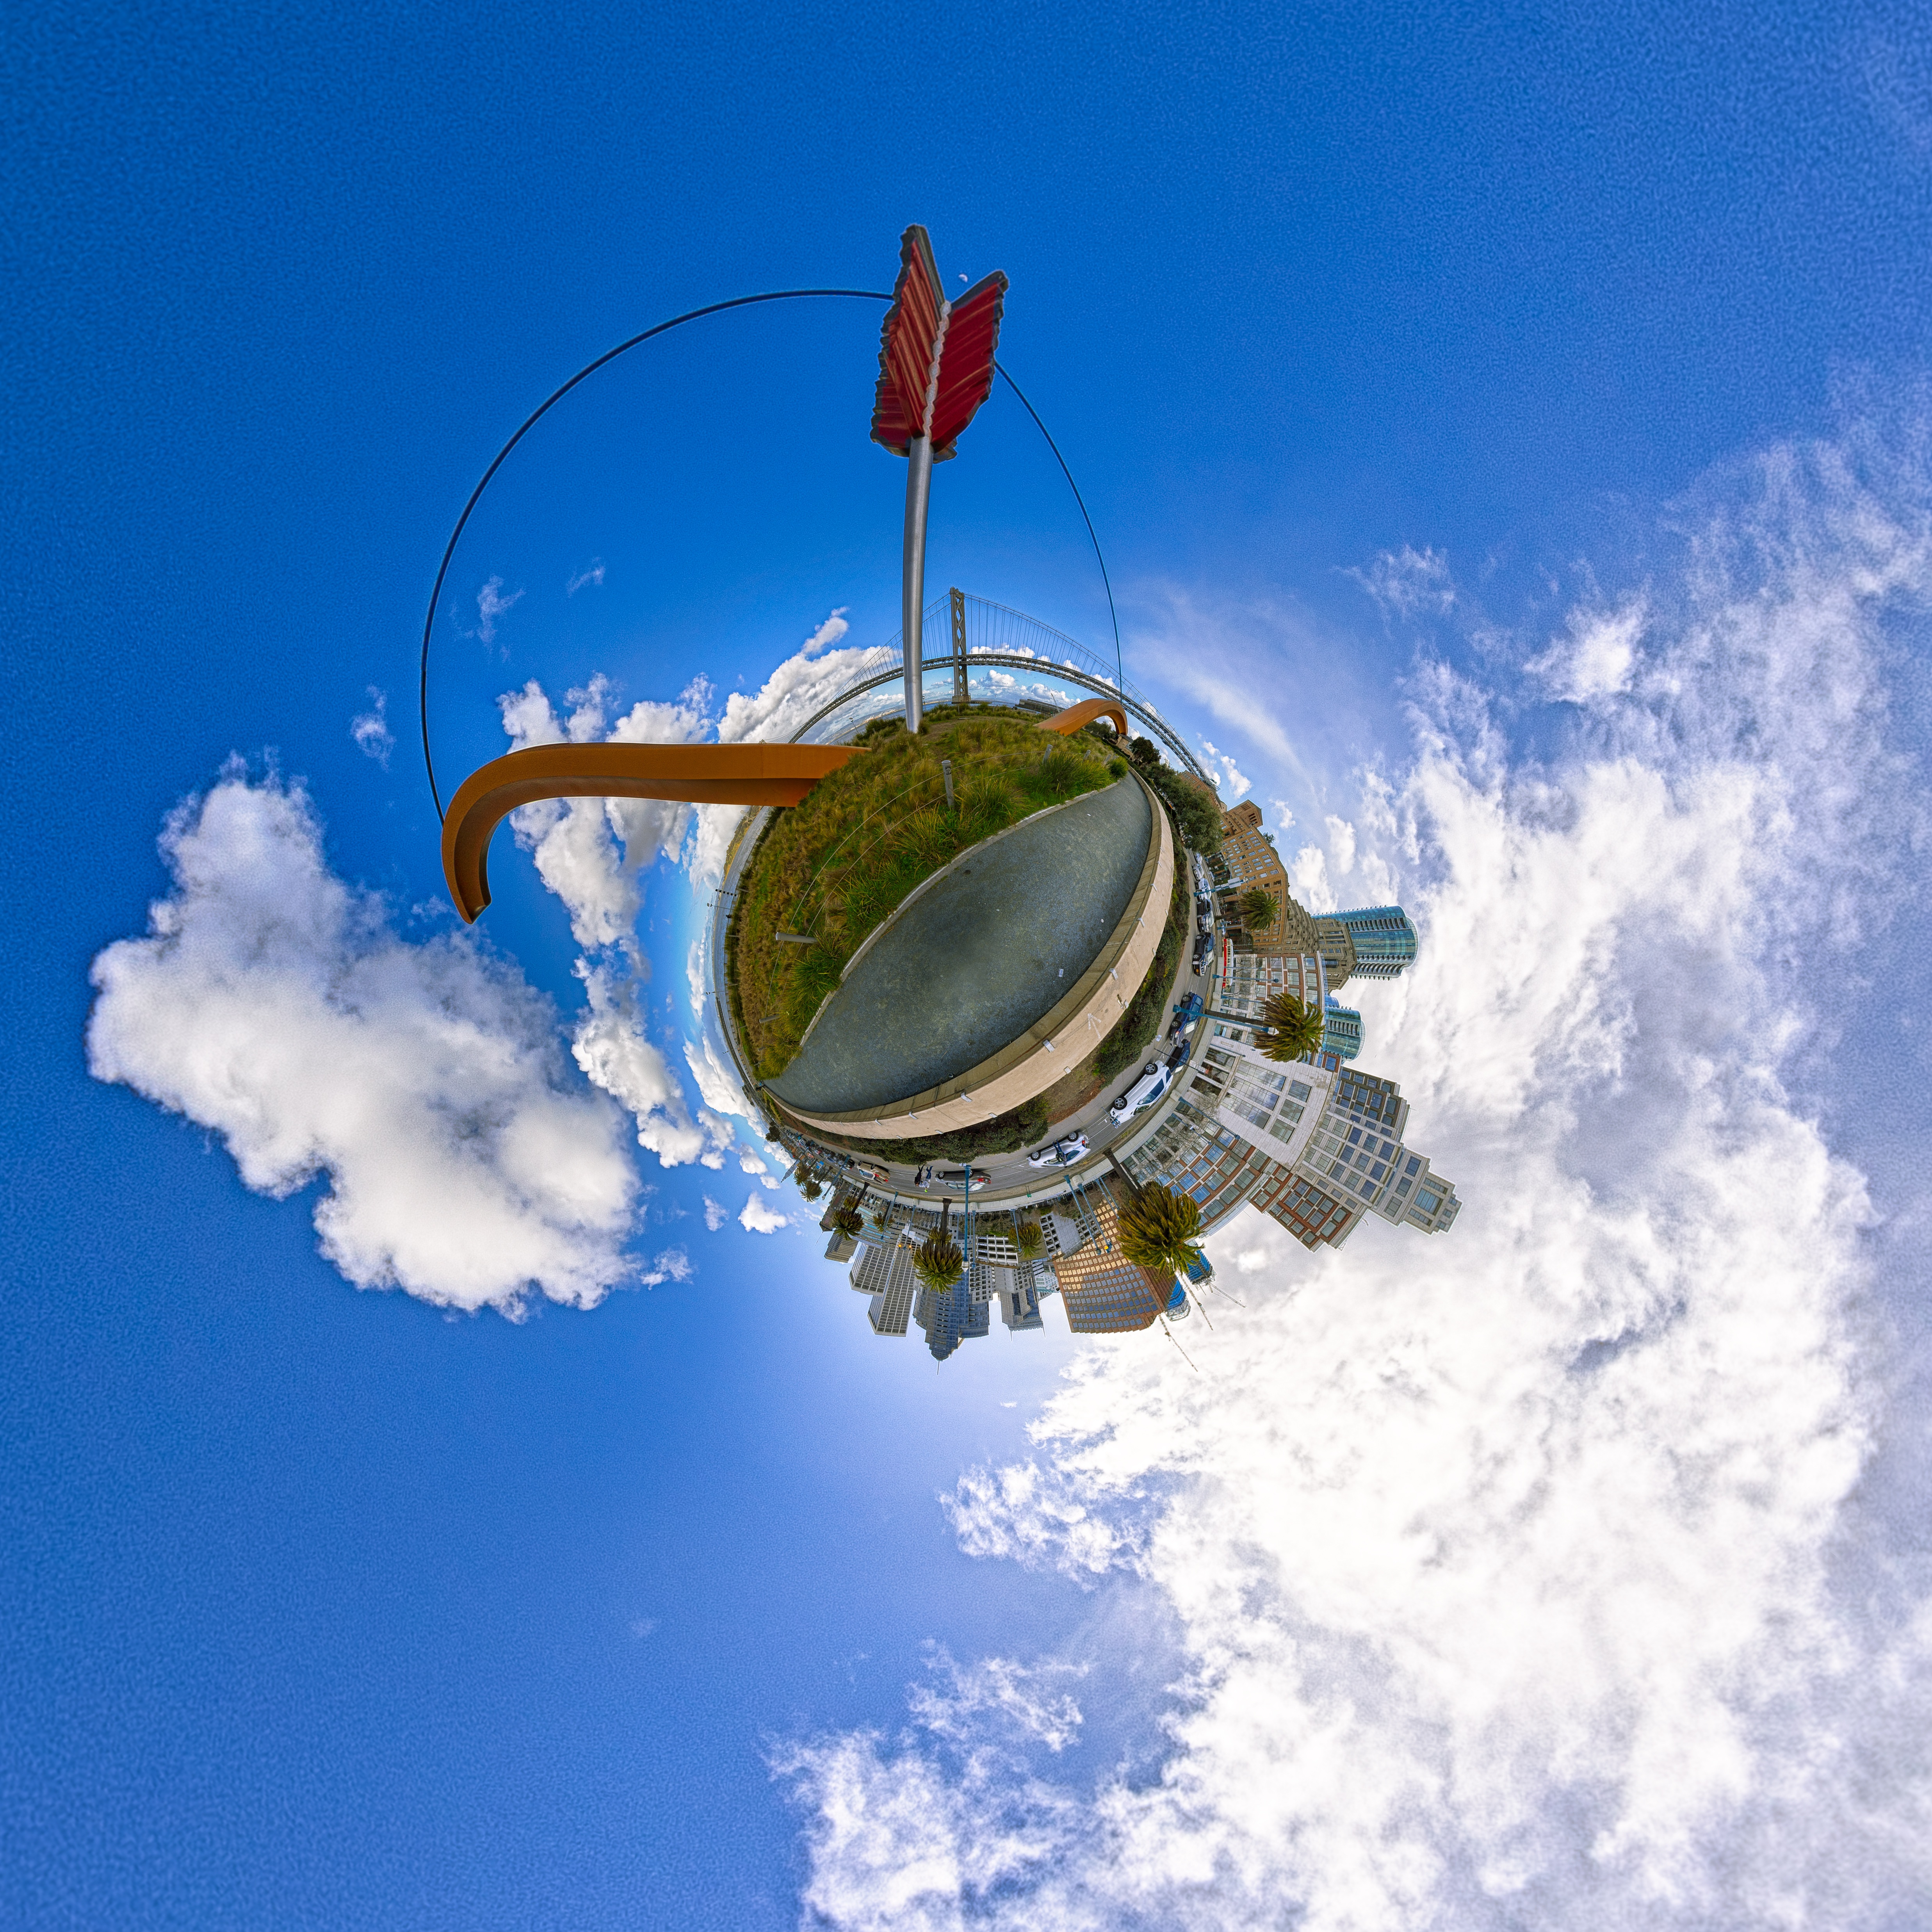
cloud, sky, building, city, atmosphere, cityscape, san francisco, reflection, usa, america, blue, california, globe, little, planet, 360, screenshot, projection, atmosphere of earth, computer wallpaper, little planet